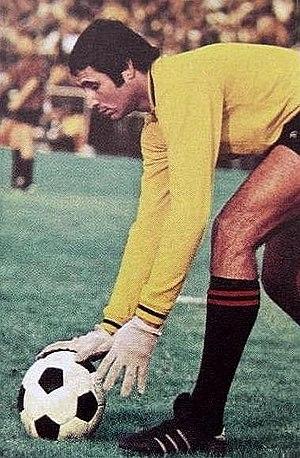
Dominique Baratelli, né le 26 décembre 1947 à Nice, est un gardien de but international français de football.